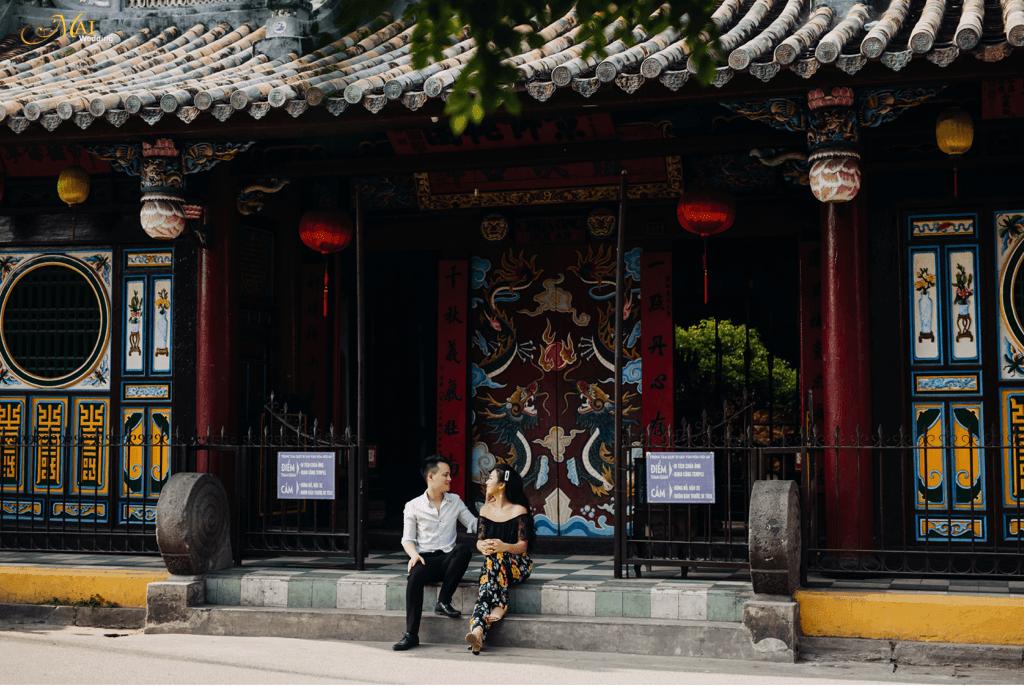
có một chàng trai mặc áo sơ mi trắng đang nhìn vào mắt cô gái mặc áo đen